Wilson Casey

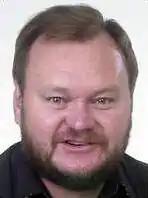
"TrivGuy" Wilson Casey

Wilson Casey is an American columnist, book author, political humorist, entertainer, speaker, and record holder. He earned two Guinness World Records (trivia marathon and radio broadcasting) for a thirty-hour live, continuous broadcast on radio station WKDY-AM on January 9–10, 1999 in Spartanburg, South Carolina. During the 30 hours he asked and identified the correct answer to 3,333 questions. Casey is regularly called and labeled "The Trivia Guy".